2010 Kampala bombings

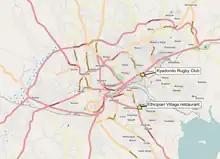
Map of the two attack locations

On 11 July 2010, suicide bombings were carried out against crowds watching a screening of the 2010 FIFA World Cup Final at two locations in Kampala, the capital city of Uganda. The attacks left 74 dead and 85 injured. Al-Shabaab, an Islamist militia based in Somalia that has ties to al-Qaeda, claimed responsibility for the blasts as retaliation for Ugandan support for AMISOM. In March 2015, the trial of 13 Kenyan, Ugandan and Tanzanian alleged perpetrators of the bombings began at the High Court of Uganda.